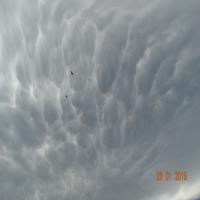
Weather: cloudy or overcast